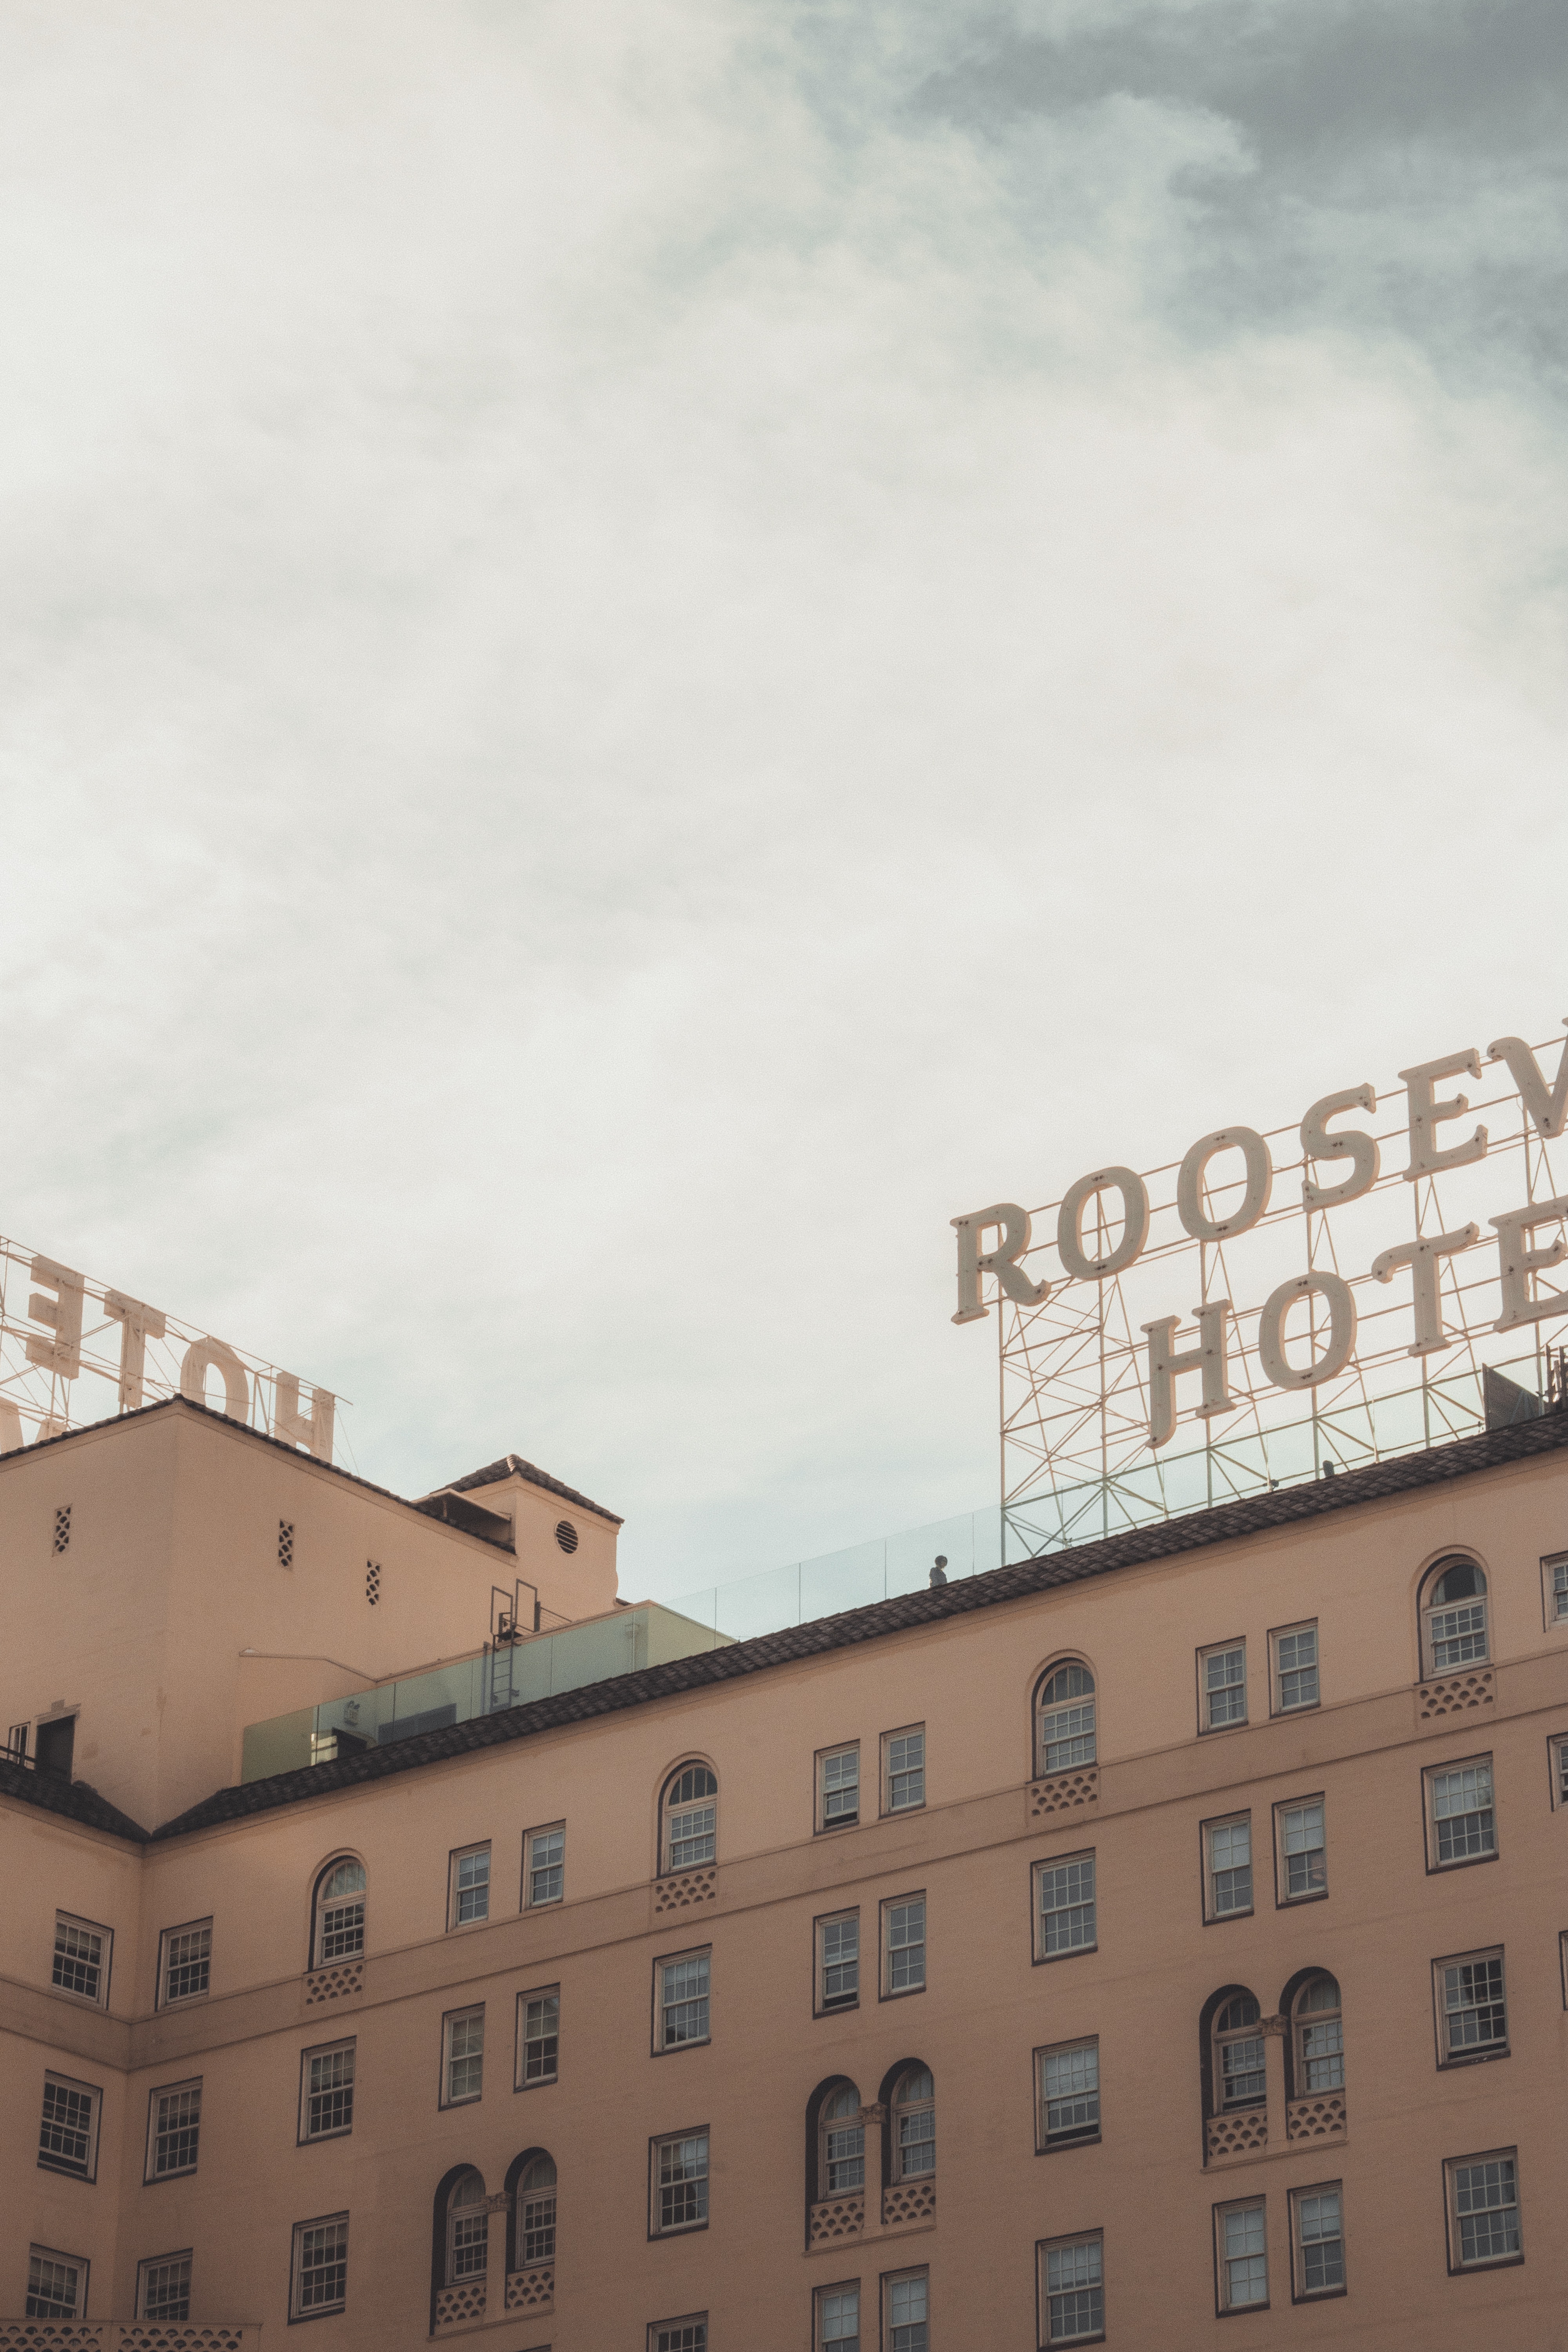
sky, architecture, daytime, cloud, wall, urban area, text, town, building, city, font, facade, roof, residential area, neighbourhood, house, street, window, apartment, vacation, meteorological phenomenon